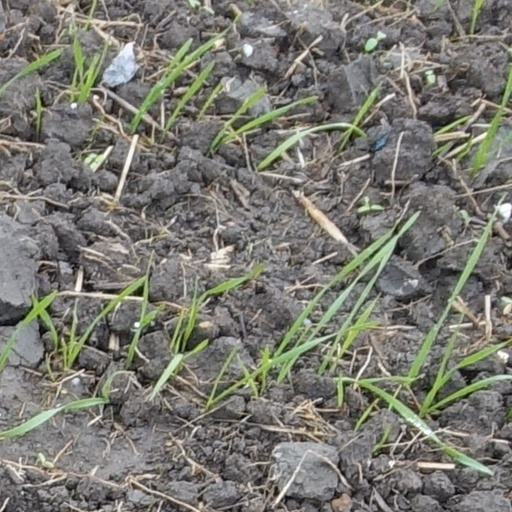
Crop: wheat